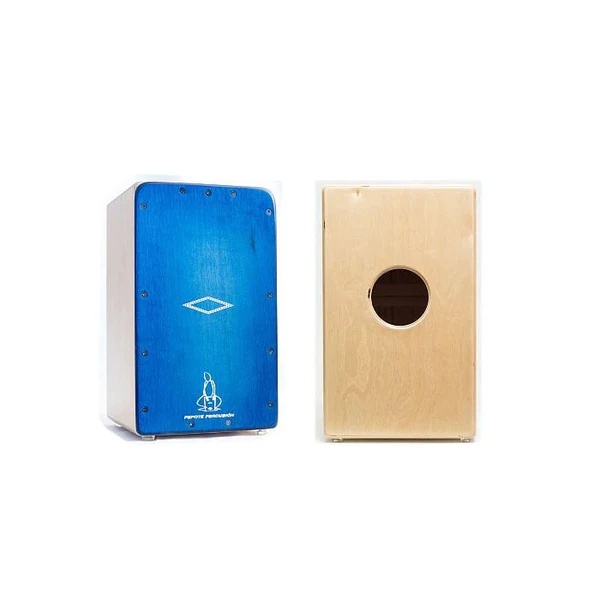
Cajón Flamenco Pepote Pepillo Tapa Azul ( 2 A 5 Años )
MEDIDAS: 21X21X41 CM ESTRUCTURA: CONTRACHAPADO DE ABEDUL 100% DE 9 MM. TAPA DELANTERA: MUKALI 2'8 MM 5 CHAPAS. BORDONES: 4 VERTICALES
Brand: pepote
Category: Arts & Entertainment > Hobbies & Creative Arts > Musical Instruments > Percussion > Hand Percussion > Hand Drums > Cajons > Flamencos Cajons